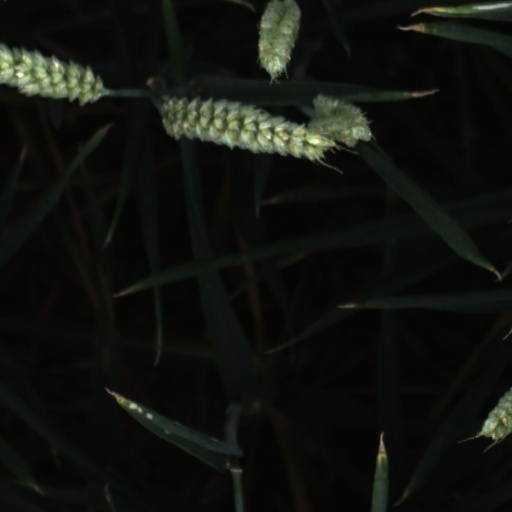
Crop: wheat